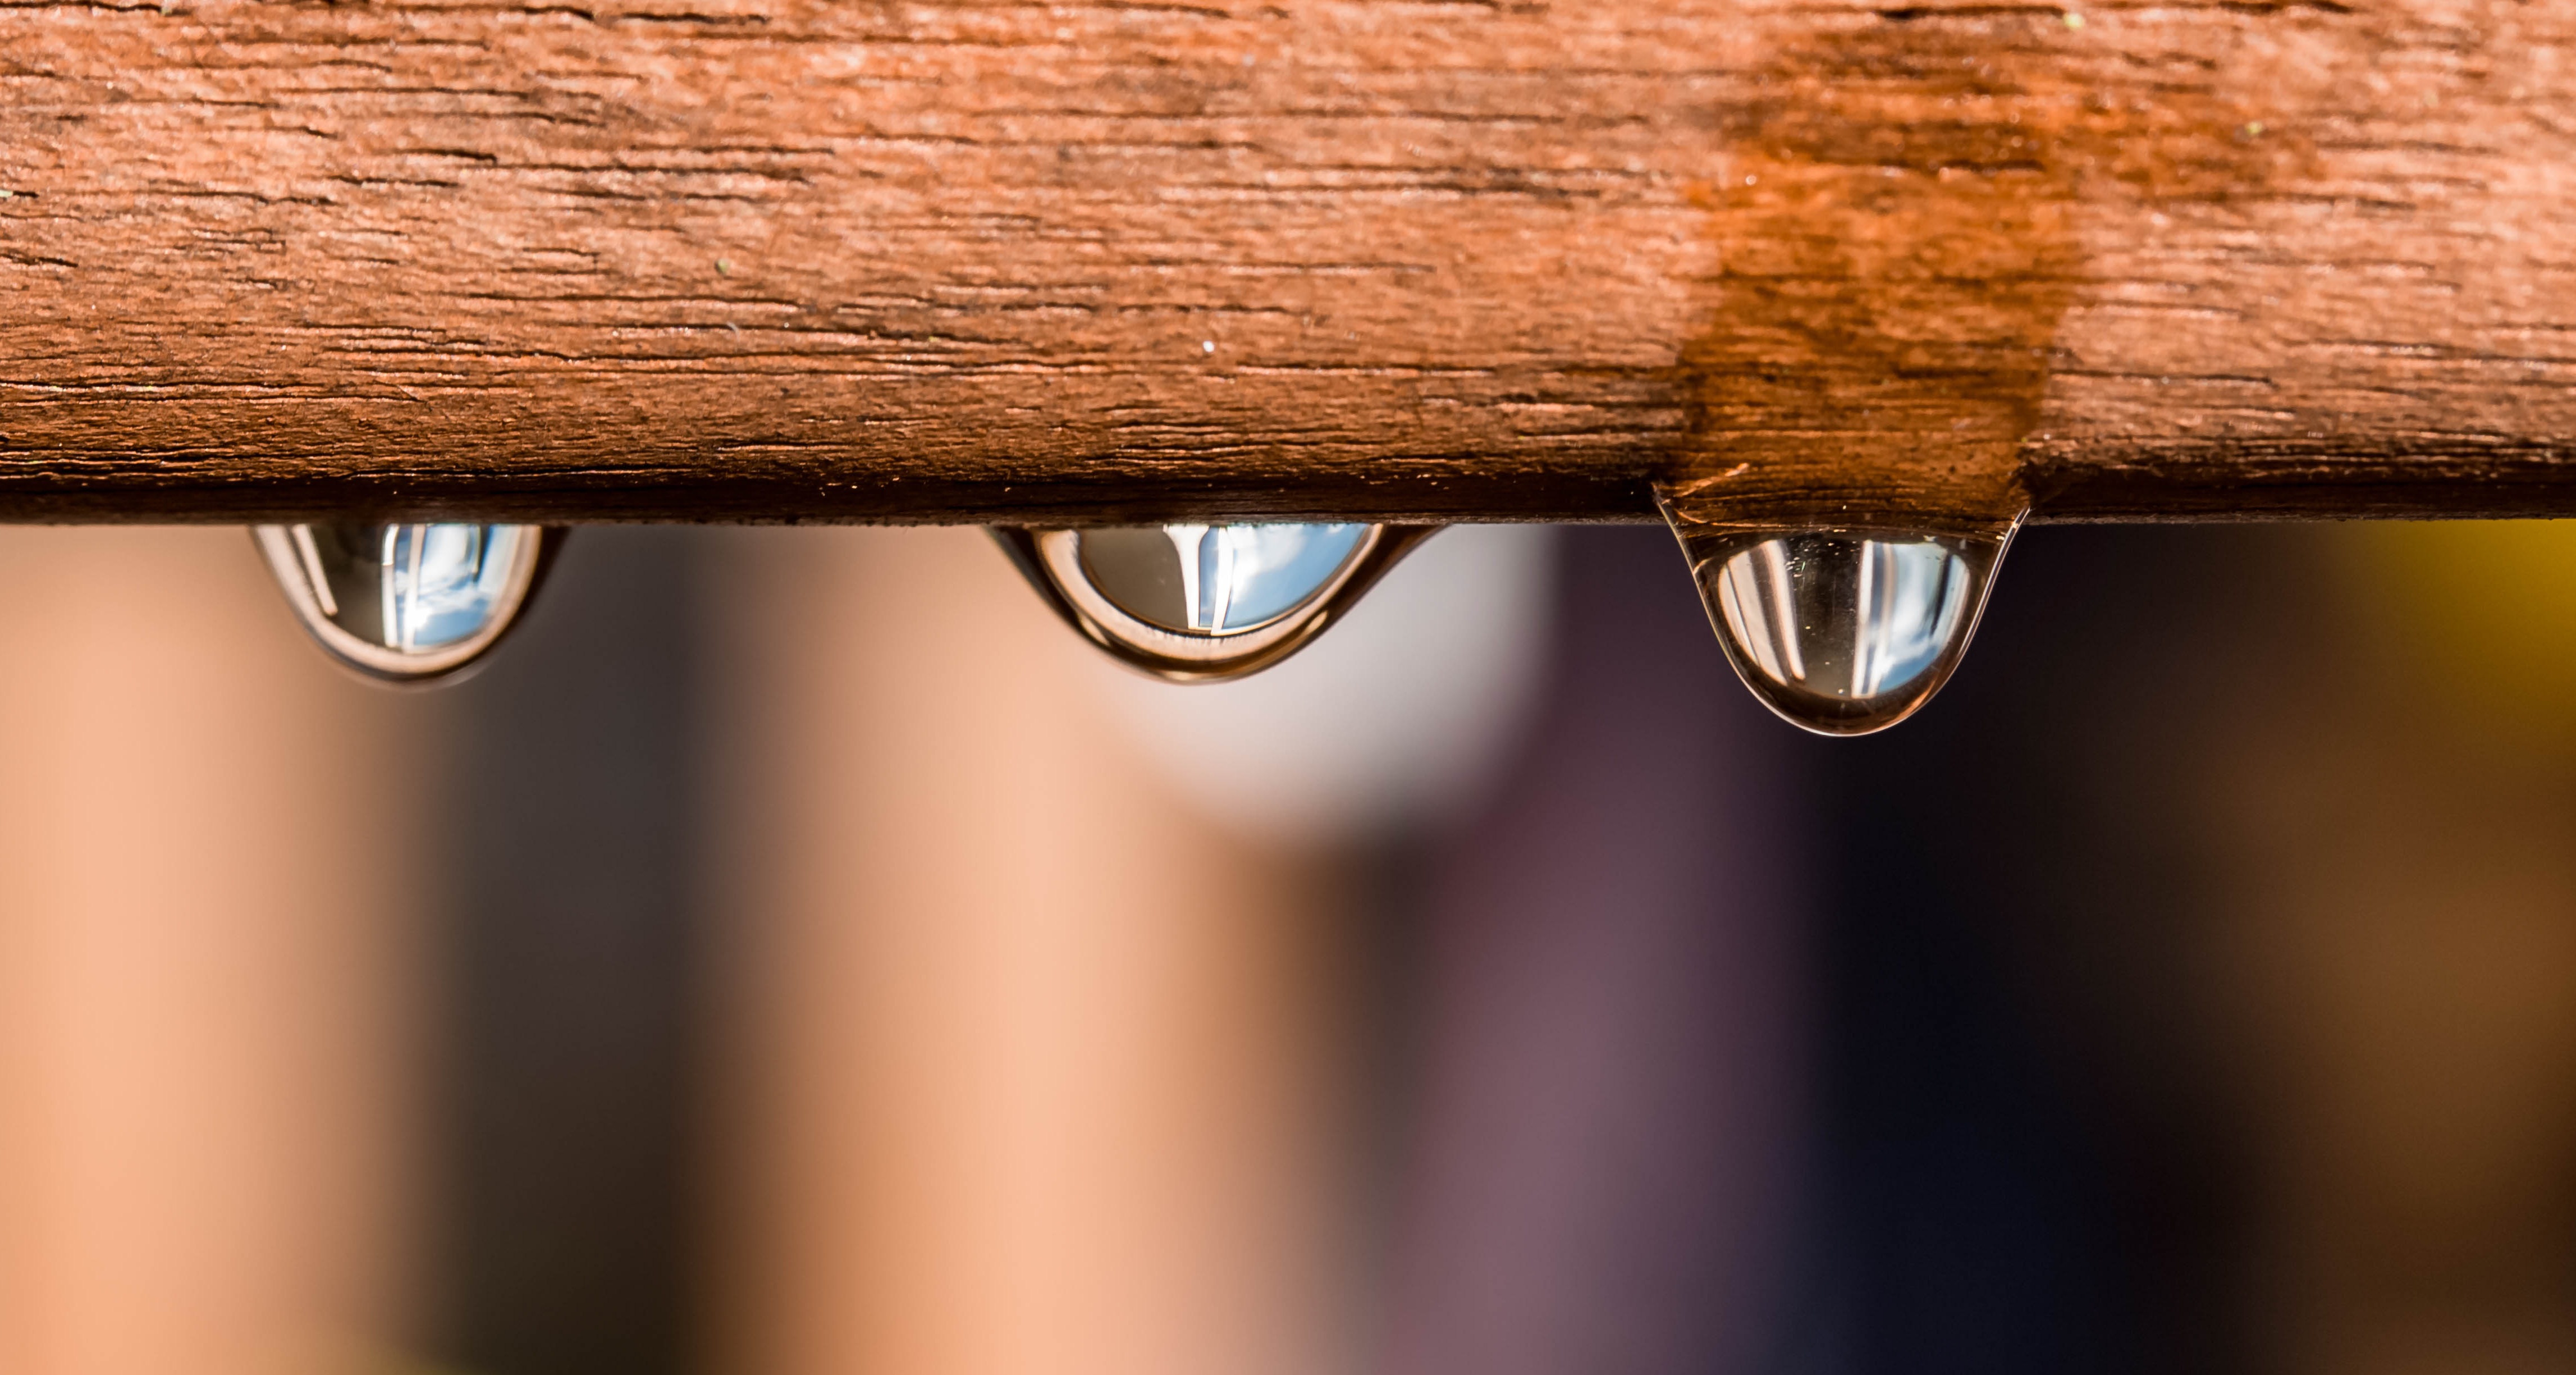
water, board, wood, photography, grain, raindrop, wet, clear, reflection, color, brown, blue, drip, close up, transparent, eye, glasses, organ, shiny, fiber, drop of water, mirroring, macro photography, run off, vision care